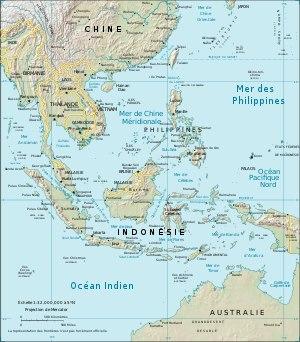
Le bouddhisme apparaît significativement en France à partir des années 1970, après qu'une partie de la population asiatique dut immigrer dans le pays à la suite de conflits politiques en Asie du Sud-Est. Cette communauté arriva à Besançon par vagues successives d'une soixantaine de personnes jusque dans les années 1980, et reçut globalement un bon accueil de la part de la population locale, ce qui facilita son intégration. Le premier temple bisontin fut créé au début des années 1980 dans un appartement HLM à Planoise, et plusieurs organisations furent créées par la suite, telles que le Comité National d’Entraide franco-vietnamien, franco-cambodgien, franco-laotien, et plus récemment l'association « Émergences » ou encore le « Groupe Shambhala Bouddhiste de Besançon ». Actuellement le bouddhisme est une religion minoritaire dans la capitale comtoise, qui se placerait en quatrième position après le christianisme, l'islam et le judaïsme.
Vespa est un genre d'insectes sociaux, de la famille des Vespidae, sous-famille des Vespinae, communément appelés frelons, mais aussi guichards, talènes, lombardes, cabridans selon les régions et pays. La majorité des espèces est originaire d'Asie mais certaines se sont répandues sur plusieurs continents, naturellement ou suite à des introductions.